Royal Patriarchal Music Seminary of Lisbon

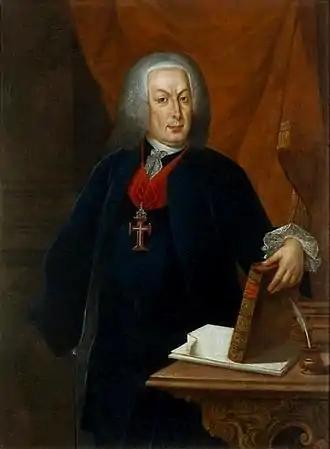
Portrait of the Marquis of Pombal by an unknown artist of the Portuguese school. Collection of the "Museu Francisco Tavares Proença Júnior", Castelo Branco.

John V died on 31 July 1750 after almost a decade of illness which began when he had a stroke in 1740, followed by a second in 1742 which left him hemiplegic and dependent on the care of others.